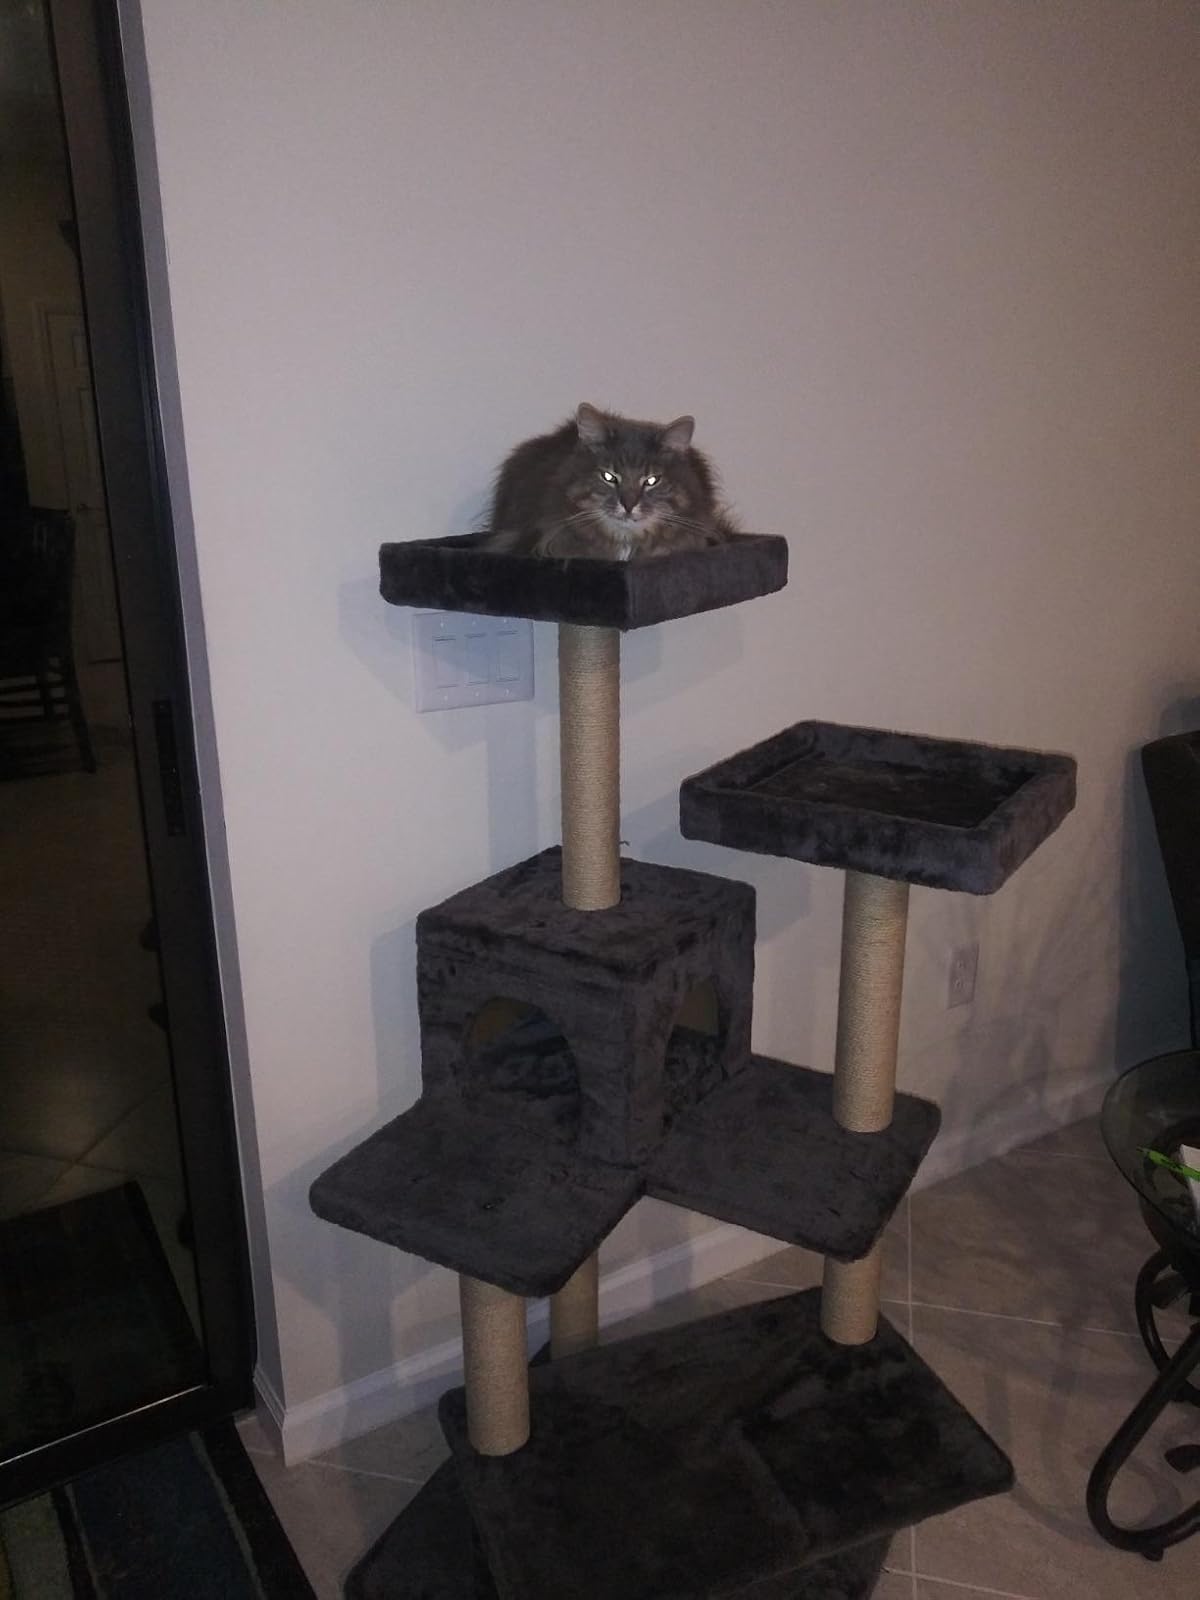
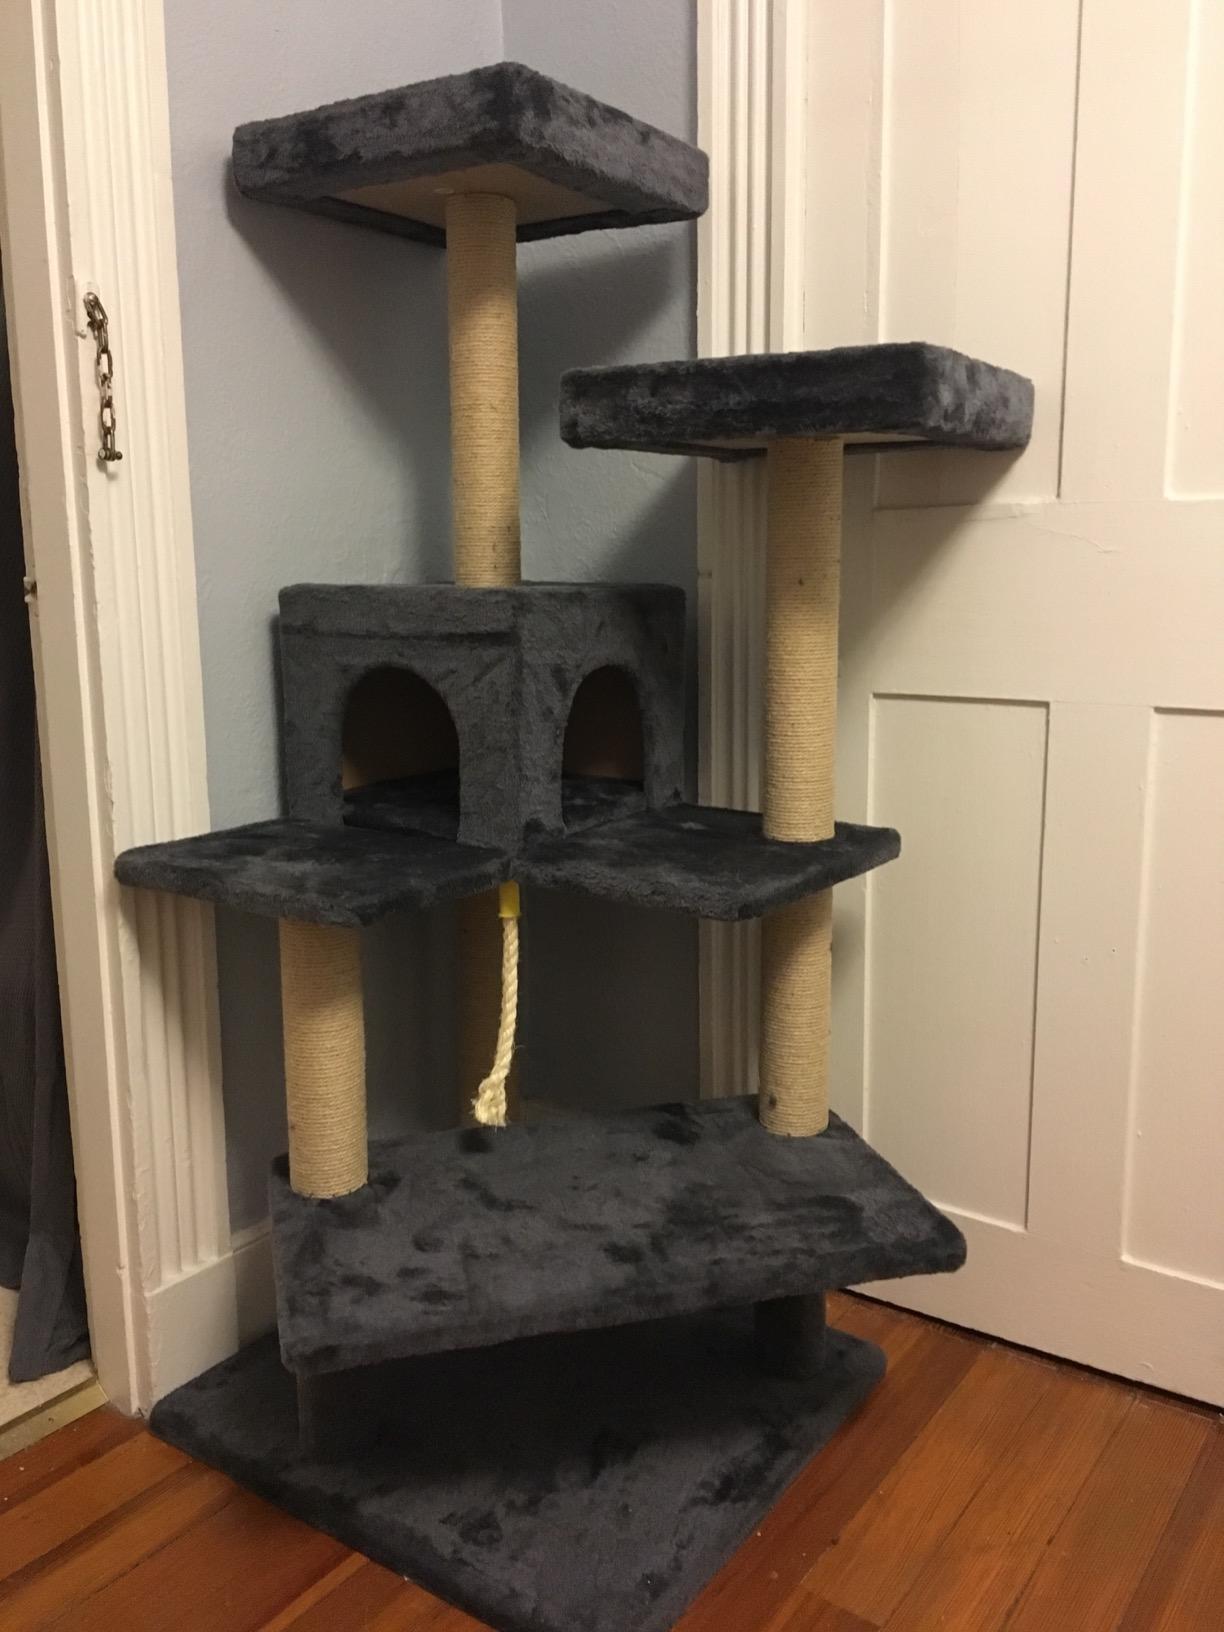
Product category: items_cat tree
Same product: yes